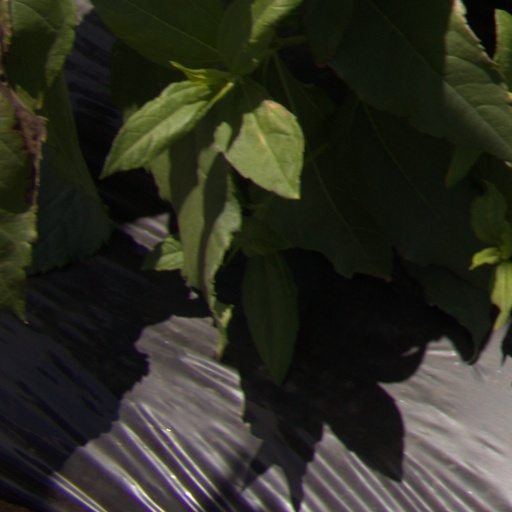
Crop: Jerusalem artichoke